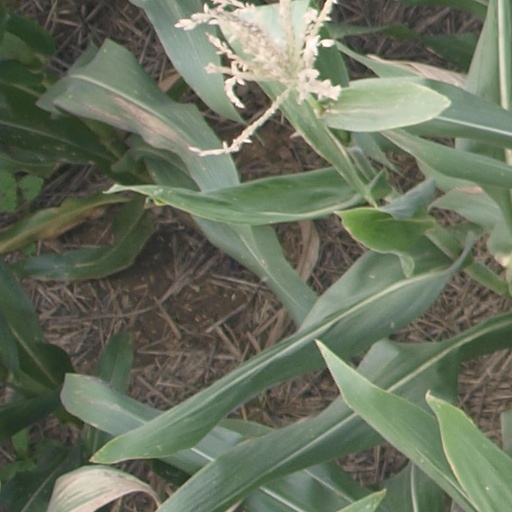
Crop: maize; corn